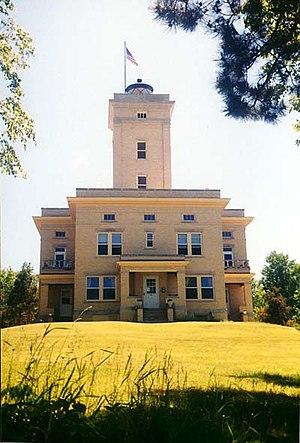
Le phare de Sand Hills, est un phare du lac Supérieur situé à Ahmeek sur la péninsule de Keweenaw, dans le Comté de Keweenaw, Michigan.